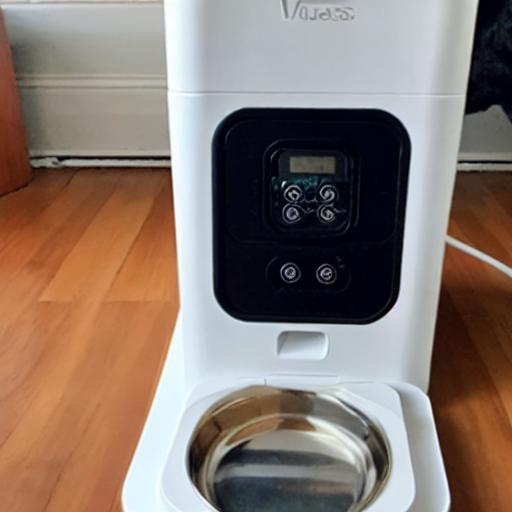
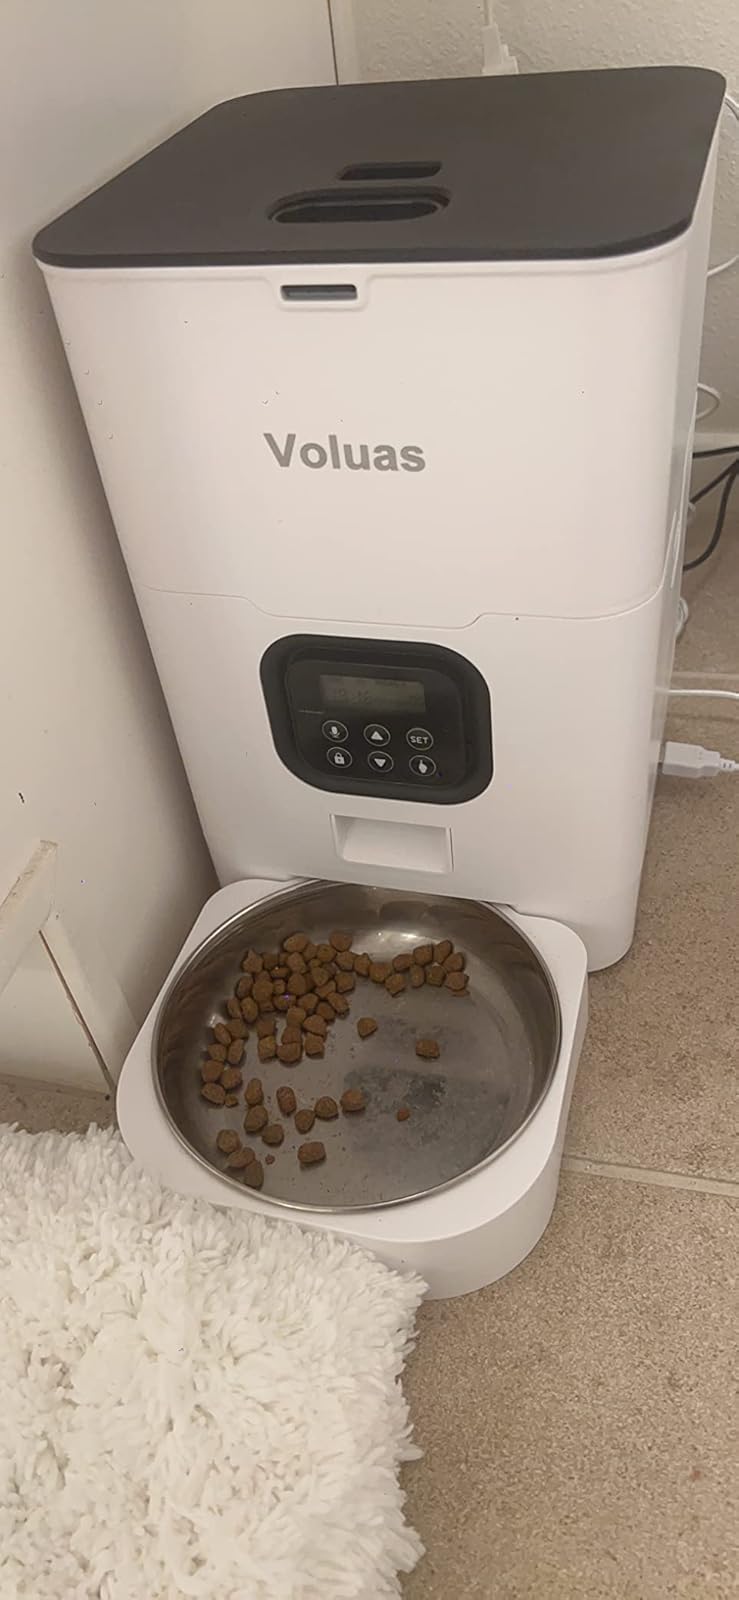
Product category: items_feeder
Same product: no